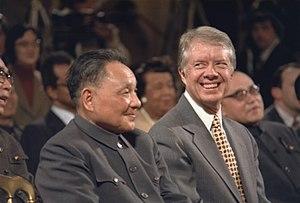
La Chine, en forme longue la république populaire de Chine, parfois appelée Chine populaire, est un pays d'Asie de l'Est. Avec plus d'1,4 milliard d'habitants, soit environ un sixième de la population mondiale, elle est le pays le plus peuplé du monde. Elle compte huit agglomérations de plus de dix millions d'habitants, dont la capitale Pékin, Shanghai, Canton, Shenzhen et Chongqing, ainsi que plus de trente villes d'au moins deux millions d'habitants. Avec une superficie de 9 600 000 km² selon l'ONU ou de 9 596 960 km² selon The World Factbook, la Chine est également le plus grand pays d'Asie orientale et le troisième ou quatrième plus grand pays du monde par la superficie. La Chine s'étend des côtes de l'océan Pacifique au Pamir et aux Tian Shan, et du désert de Gobi à l'Himalaya et au nord de la péninsule indochinoise.
Deng Xiaoping, né le 22 août 1904 et mort le 19 février 1997, est le secrétaire général du Parti communiste chinois de 1956 à 1967 et plus tard le numéro 1 de la république populaire de Chine de décembre 1978 à 1992. Deng Xiaoping est généralement considéré comme étant à l’origine du développement économique de la Chine actuelle. Il est largement connu comme « l'architecte en chef de la réforme et ouverture ».
La république populaire de Chine, communément appelée Chine, est un État d'Asie orientale. Proclamée en 1949, la république est dirigée depuis par le Parti communiste chinois. C'est un État autoritaire dont l'économie est partiellement libéralisée et qui n'est pas une dictature militaire malgré le poids de l'armée, et ne pratique plus le culte du chef. Depuis 1949, les dirigeants suprêmes de Chine sont: Mao Zedong, Deng Xiaoping, Jiang Zemin, Hu Jintao et Xi Jinping; Hua Guofeng a brièvement agi à la tête du pays pendant une période de transition.
L'histoire du communisme recouvre l'ensemble des évolutions de ce courant d'idées et, par extension, celle des mouvances et des régimes politiques qui s'en sont réclamés. Le communisme se développe principalement au XXᵉ siècle, dont il constitue l'une des principales forces politiques : à son apogée, durant la seconde moitié du siècle, un quart de l'humanité vit sous un régime communiste.